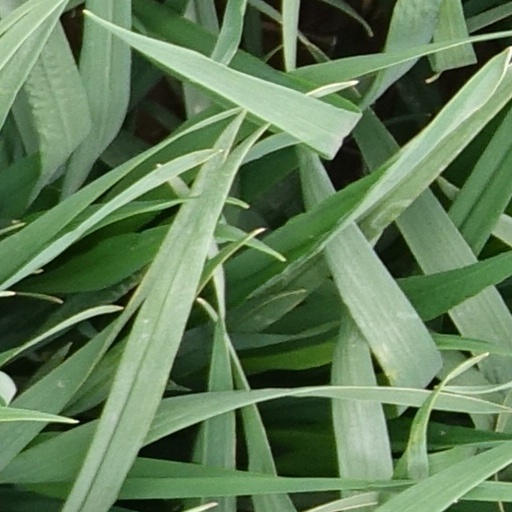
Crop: wheat